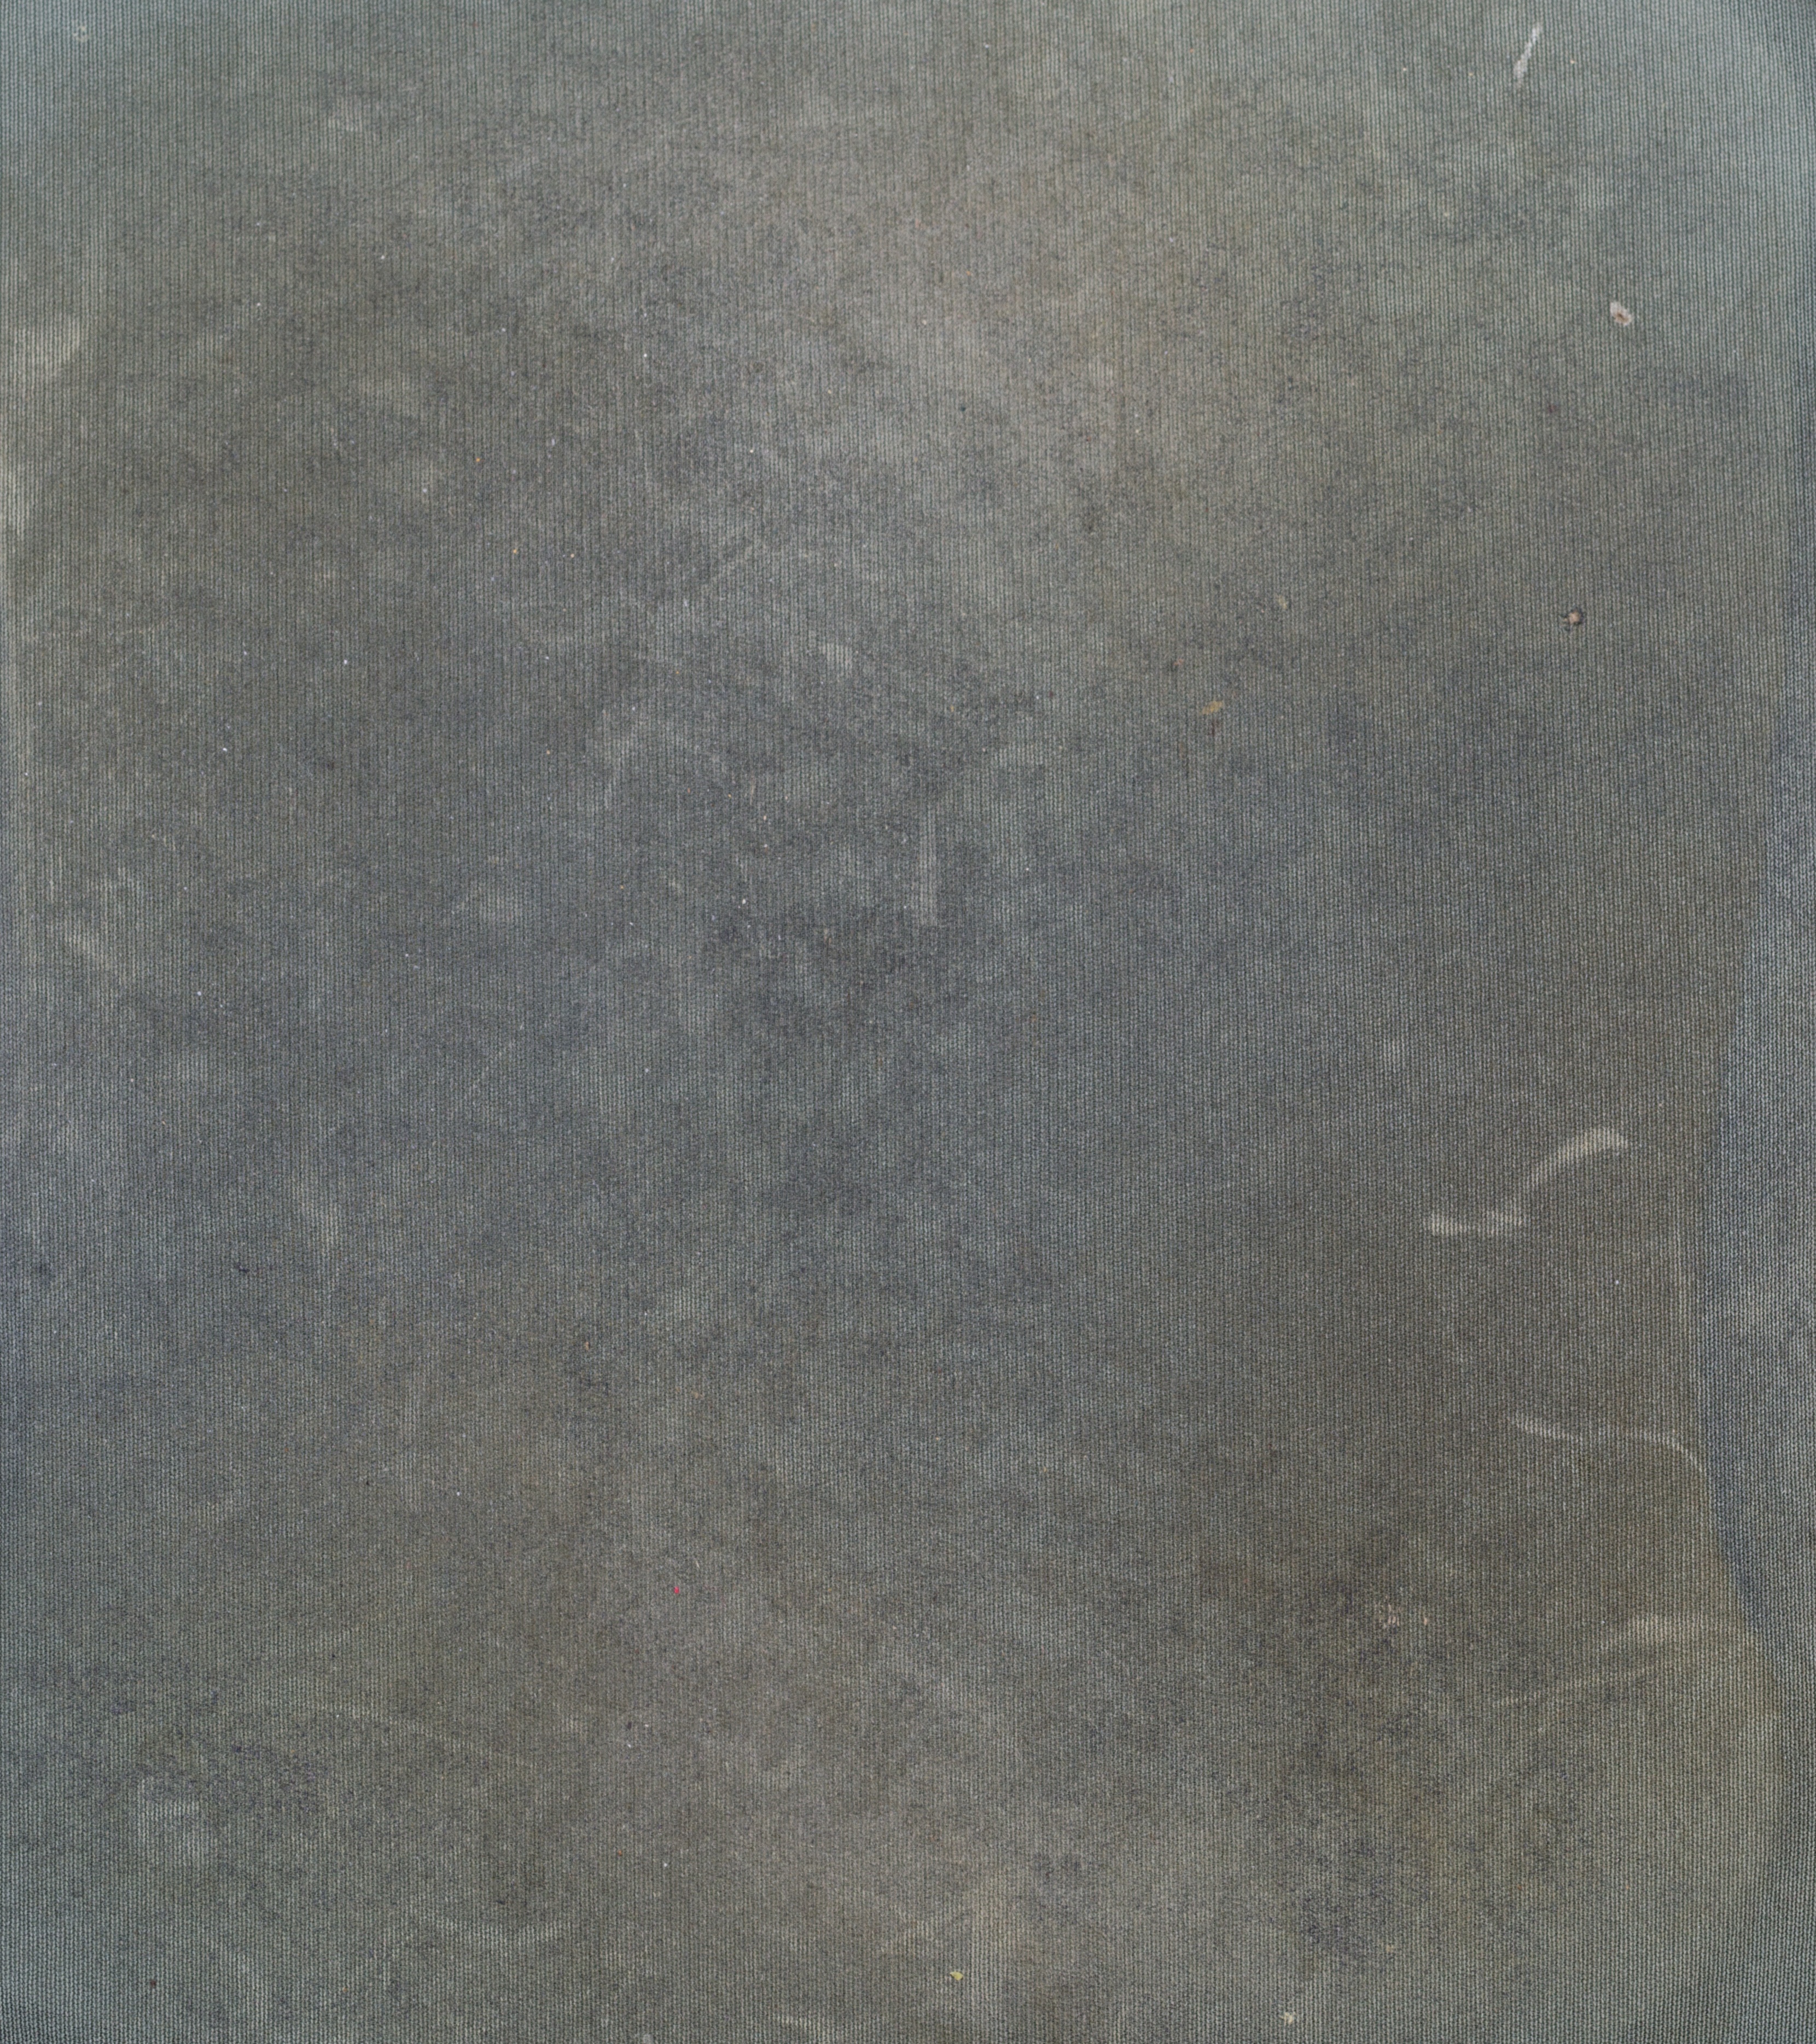
structure, floor, asphalt, tile, dirty, grunge, material, damaged, canvas, flooring, laminate flooring